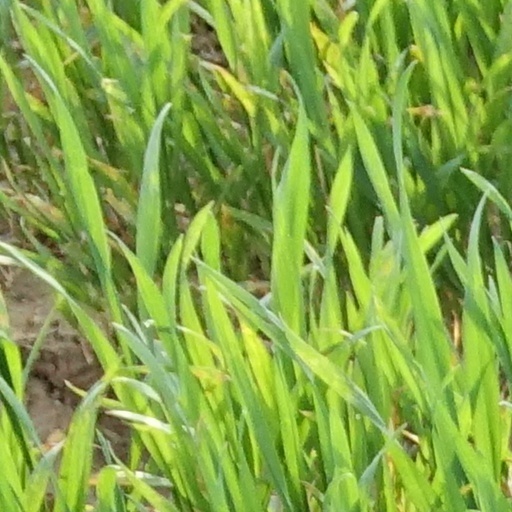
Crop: wheat